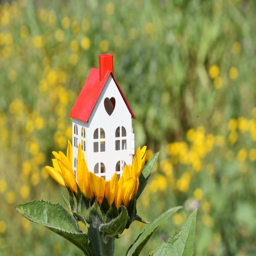
model of a house on a sunflower